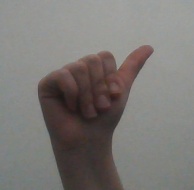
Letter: dhad